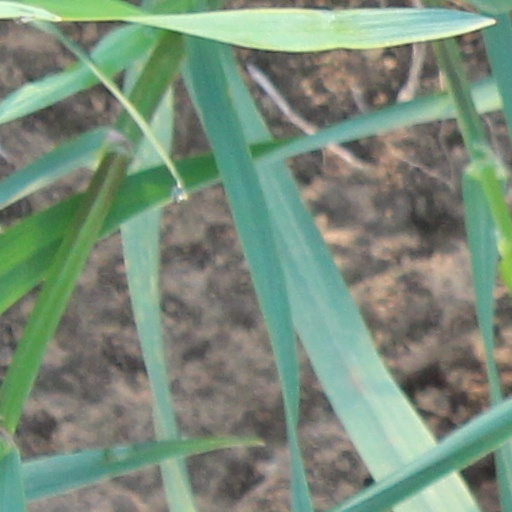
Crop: wheat